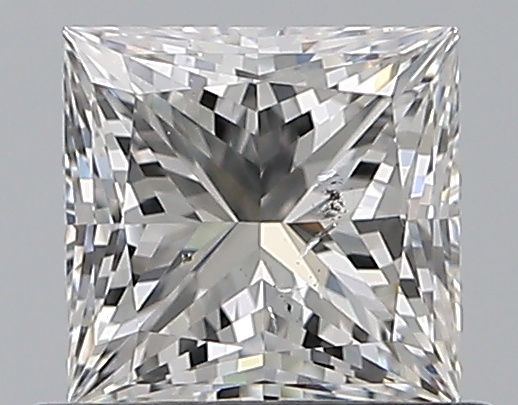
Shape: princess
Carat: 0.72
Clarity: SI1
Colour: F
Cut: EX
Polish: VG
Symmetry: VG
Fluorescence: N
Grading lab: GIA
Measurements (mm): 4.93 x 4.8 x 3.55